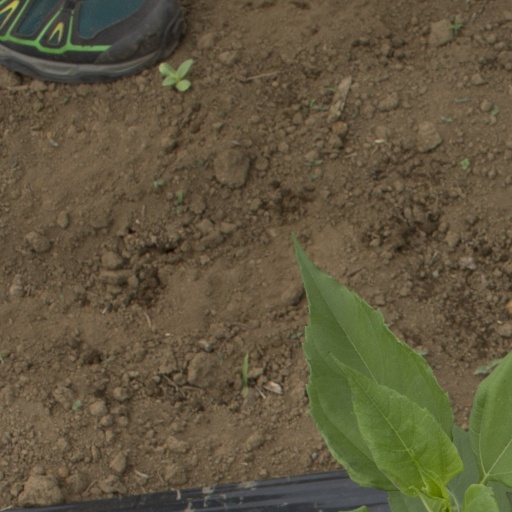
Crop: Jerusalem artichoke